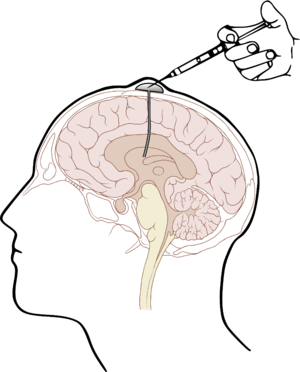
Un réservoir d'Ommaya est un type de cathéter intraventriculaire inventé par le neurochirurgien pakistanais Ayub Khan Ommaya.